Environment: real
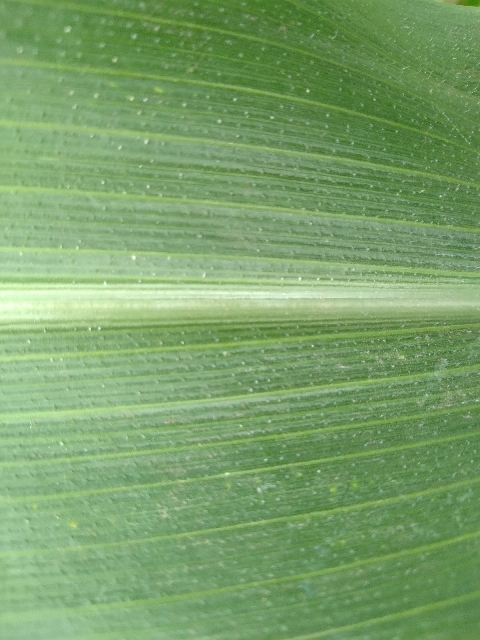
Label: healthy